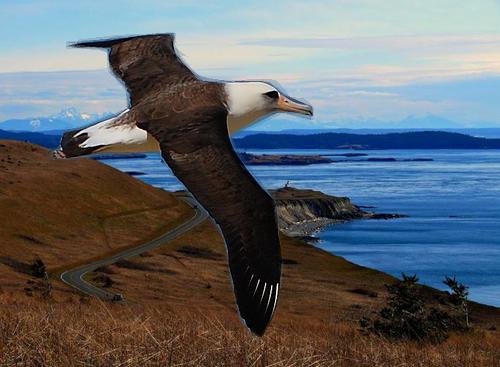
Bird species: Laysan_Albatross
Bird type: waterbird
Background: water